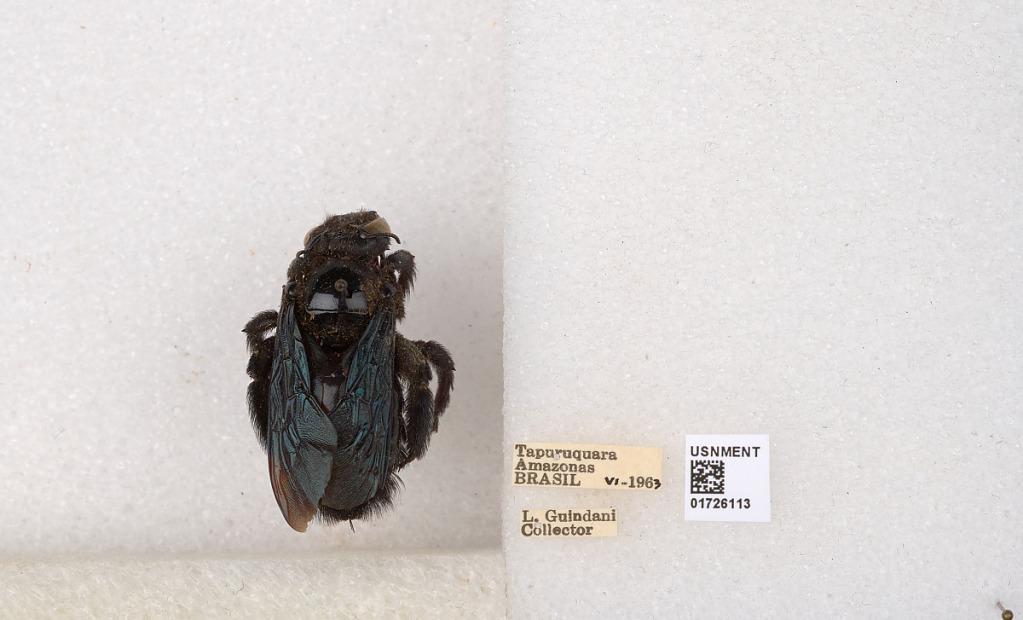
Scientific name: Xylocopa (Neoxylocopa) frontalis (Olivier)
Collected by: L. Guindani
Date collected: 1963-6-1
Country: Brazil
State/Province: Amazonas
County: Santa Isabel do Rio Negro
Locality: Tapuruquara